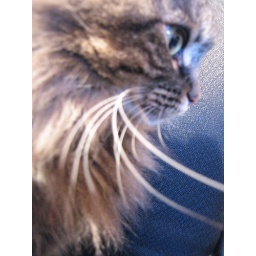
my friends have two cats in the house :)